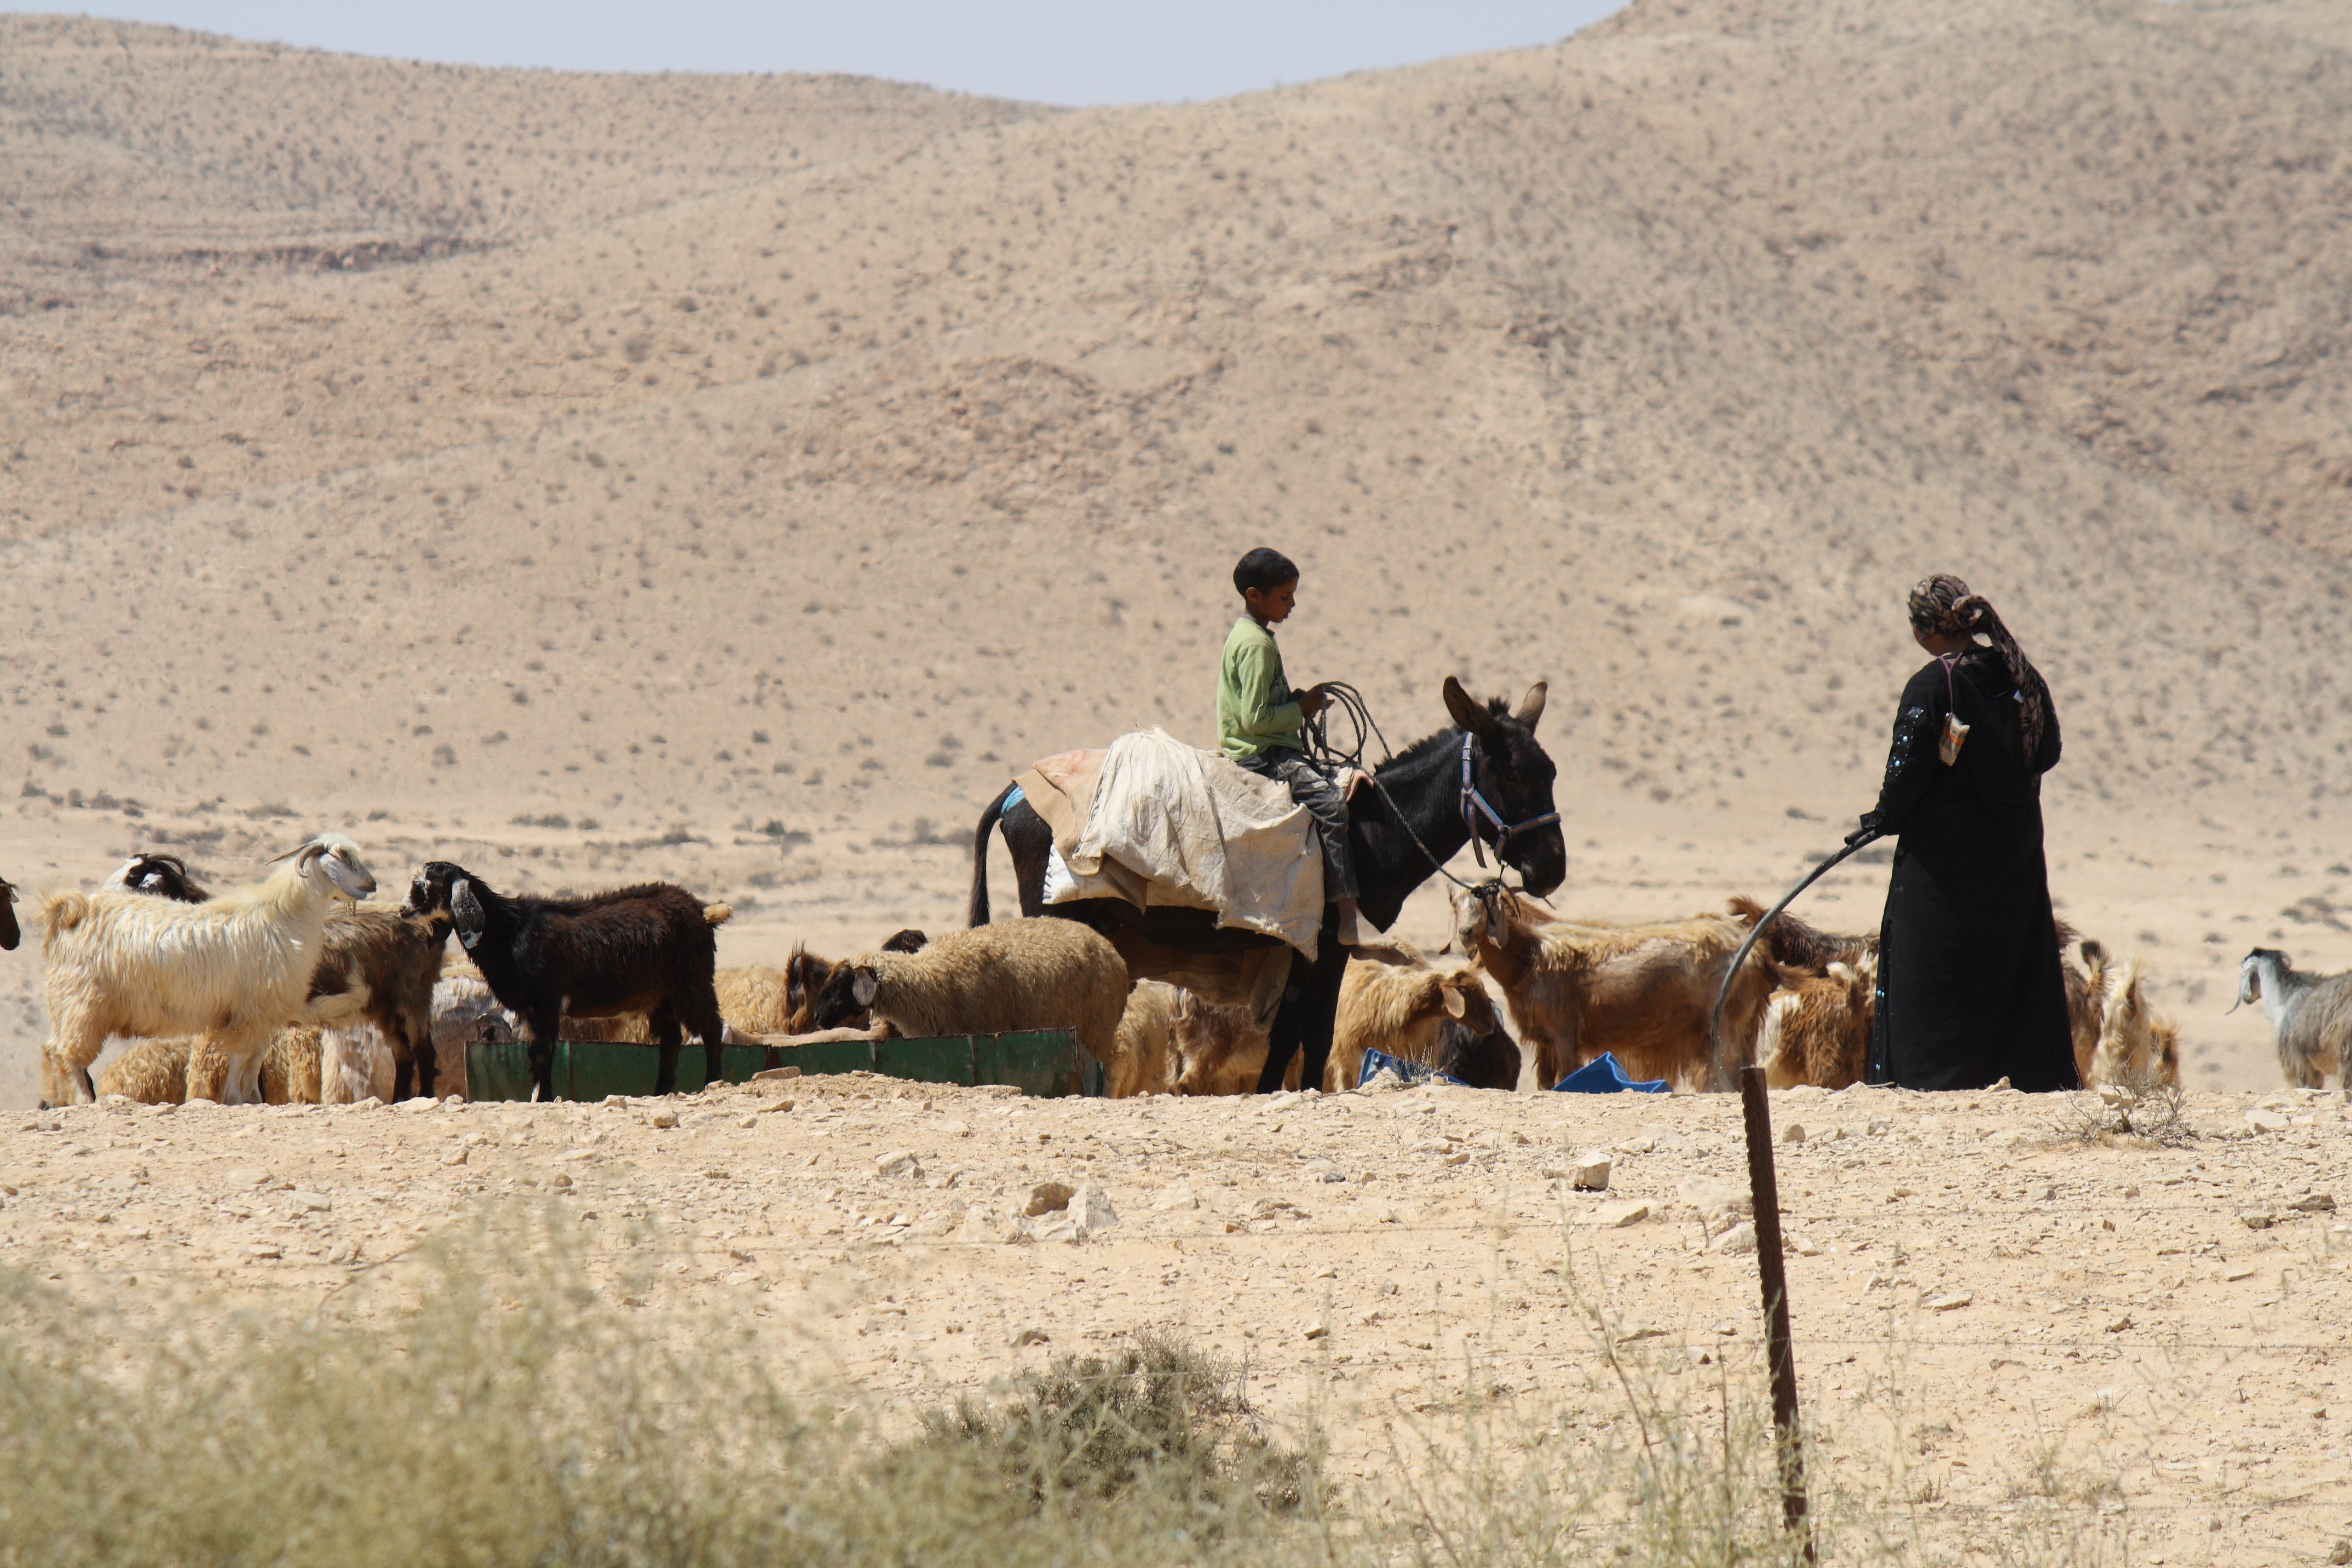
landscape, outdoor, desert, goat, rural, camel, herd, livestock, ranch, mammal, domestic, domestic animals, bedouin, sahara, wadi, steppe, farm animals, pack animal, natural environment, aeolian landform, cattle like mammal, arabian camel